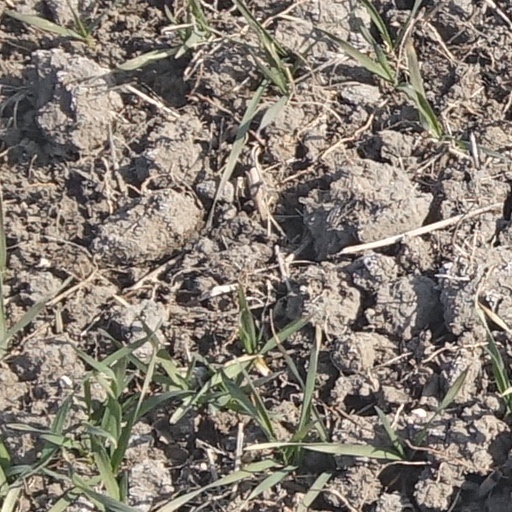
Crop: wheat